Helen Chandler

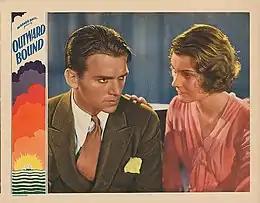
Douglas Fairbanks Jr. and Helen Chandler in "Outward Bound" (1930).

Chandler attended the Professional Children's School in New York and made her Broadway debut on September 2, 1918 at the Globe Theatre in "Penrod", Edward E. Rose's adaptation of the like-named Booth Tarkington series of stories. Her early performances include Arthur Hopkins' 1920 production of "Richard III", which starred John Barrymore, "Macbeth" in 1921 with Lionel Barrymore; Hedvig in Henrik Ibsen's "The Wild Duck" in 1925 and Ophelia in the 1925 modern dress version of "Hamlet" starring Basil Sydney. By the time of her first film she had been in over twenty Broadway productions.